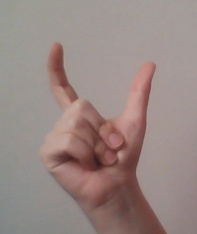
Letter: nun